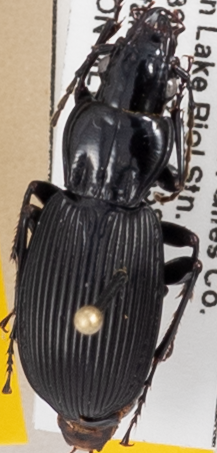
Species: Pterostichus lachrymosus
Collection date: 2019-06-18
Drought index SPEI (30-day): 0.36
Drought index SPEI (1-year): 2.09
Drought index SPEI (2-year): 2.09